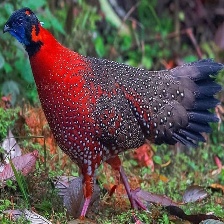
Species: SATYR TRAGOPAN
Scientific name: TRAGOPAN SATYRA